Countess Cosel

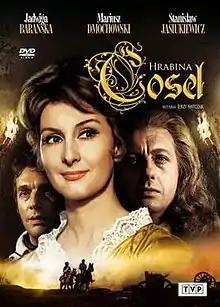
Promotional movie poster

Hrabina Cosel (The Countess Cosel) is a 1968 Polish film directed by Jerzy Antczak. The film is based on Józef Ignacy Kraszewski’s novel "Hrabina Cosel", a historical romance set in the court of Augustus the Strong, the first of the two Saxon kings of Poland, at the turn of the 17th to 18th century.